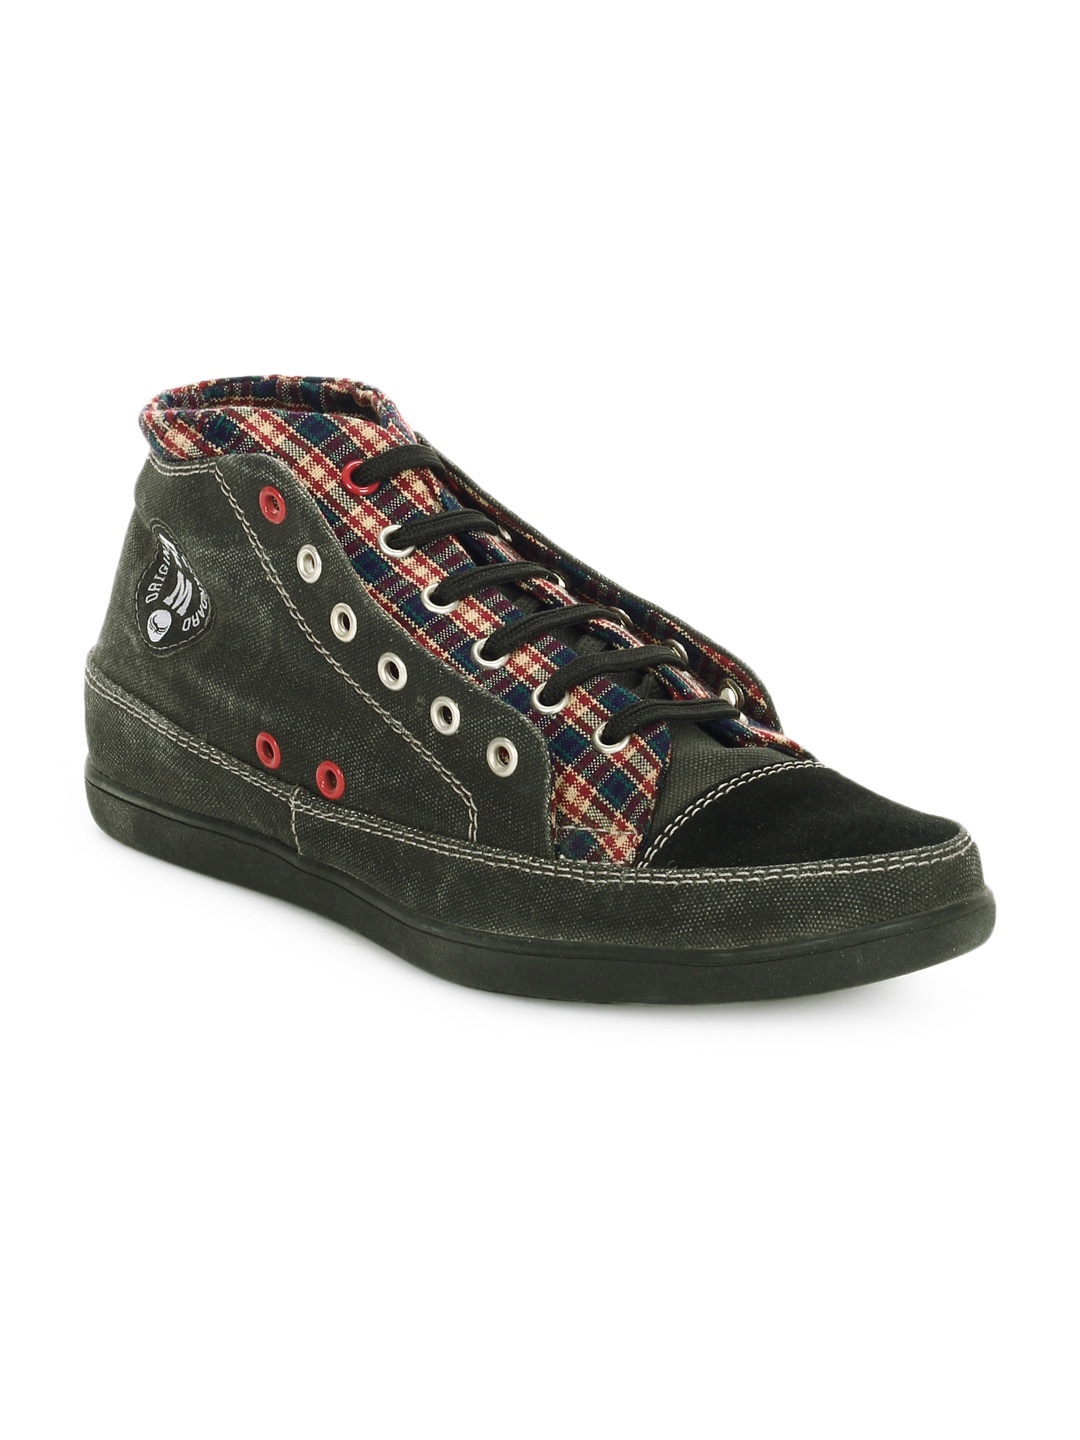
Flying Machine Men Black Shoes
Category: Footwear / Shoes / Casual Shoes
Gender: Men
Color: Black
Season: Fall 2011
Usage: Casual